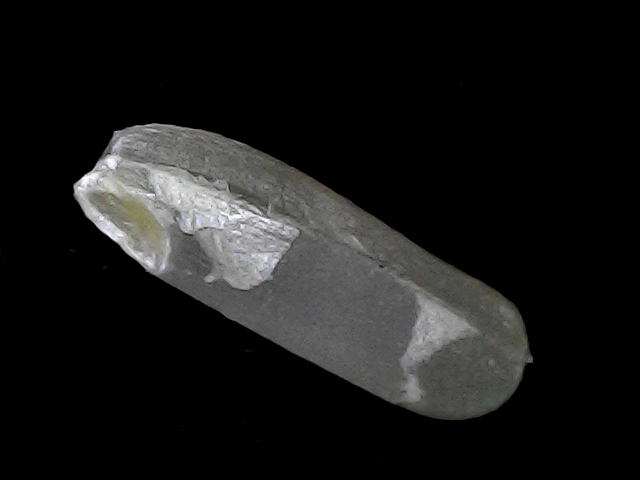
Rice variety: BD75